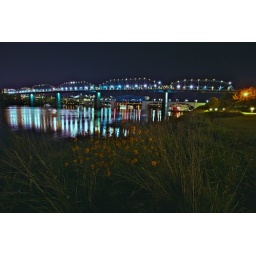
The walking bridge in downtown Chattanooga lit up at night